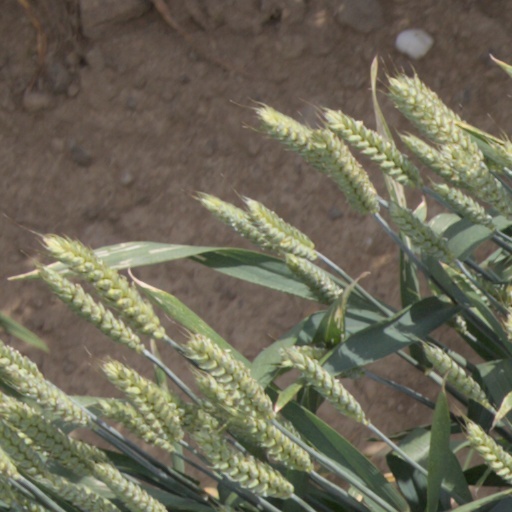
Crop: wheat